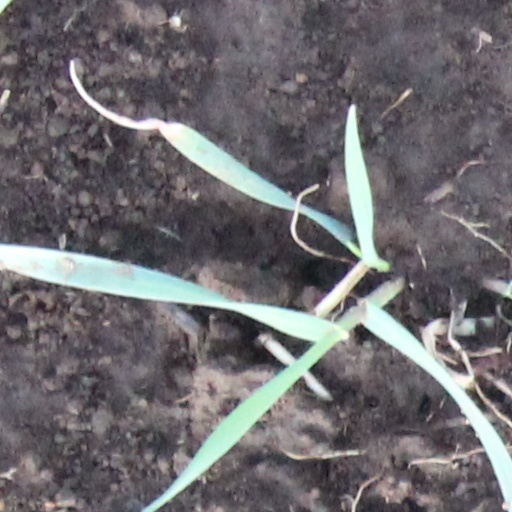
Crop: wheat